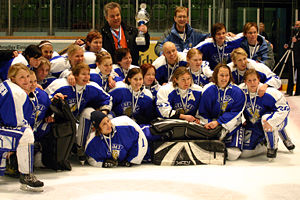
EM i ishockey (kvinder)
Det finske landshold er det mest vindende ved europamesterskabet i ishockey for kvinder.
Europamesterskabet i ishockey for kvinder var et mesterskab for kvindelige europæsiske ishockeylandshold, som blev arrangeret af IIHF og afviklet i perioden 1989-1996. Mesterskabet fungerede hovedsageligt som europæisk kvalifikation til VM, men efter at IIHF indførte flere niveauer ved VM med op- og nedrykning mellem niveauerne, var der ikke længere brug for en kvalifikationsturnering, og bl.a. derfor stoppede IIHF med at arrangere mesterskabet.